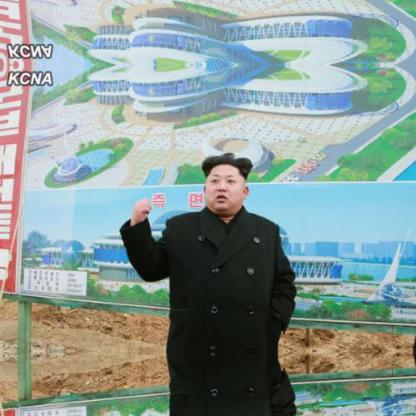
Objects in the image:
label: head